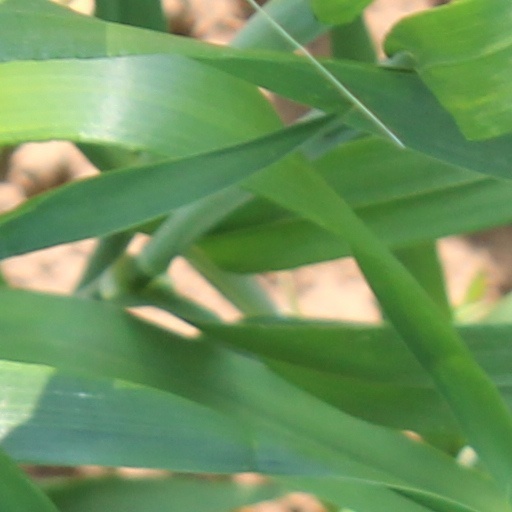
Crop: wheat